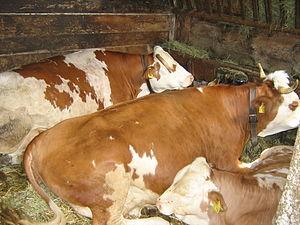
La Vorderwälder est une race bovine allemande.
L'Allemagne, pays carrefour du nord de l'Europe, est un lieu de métissage bovin depuis très longtemps.
Cette liste des races bovines en danger recense les races bovines en danger d'extinction dans trois paysː l'Allemagne, l'Autriche et la Suisse qui sont suivies par divers organismes de préservation, dont l'Arche Austria, Pro Specie Rara, la Vielfältige Initiative zur Erhaltung alter und gefährdeter Haustierrassen ou bien encore la Gesellschaft zur Erhaltung alter und gefährdeter Haustierrassen, etc. Le nombre des taureaux reproducteurs et des vaches inscrits au livre généalogique est indiqué.